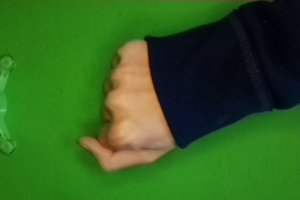
Label: rock